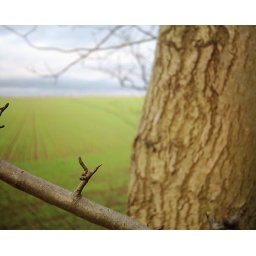
A hawthorn twig, a tree and a field along the Viking Way near Woodhall Spa